Iberville Parish Courthouse

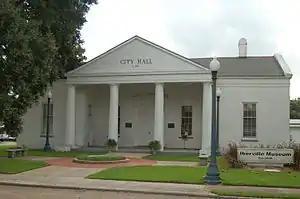

The Iberville Parish Courthouse is a historic building located at 57735 Main Street in Plaquemine, Louisiana.